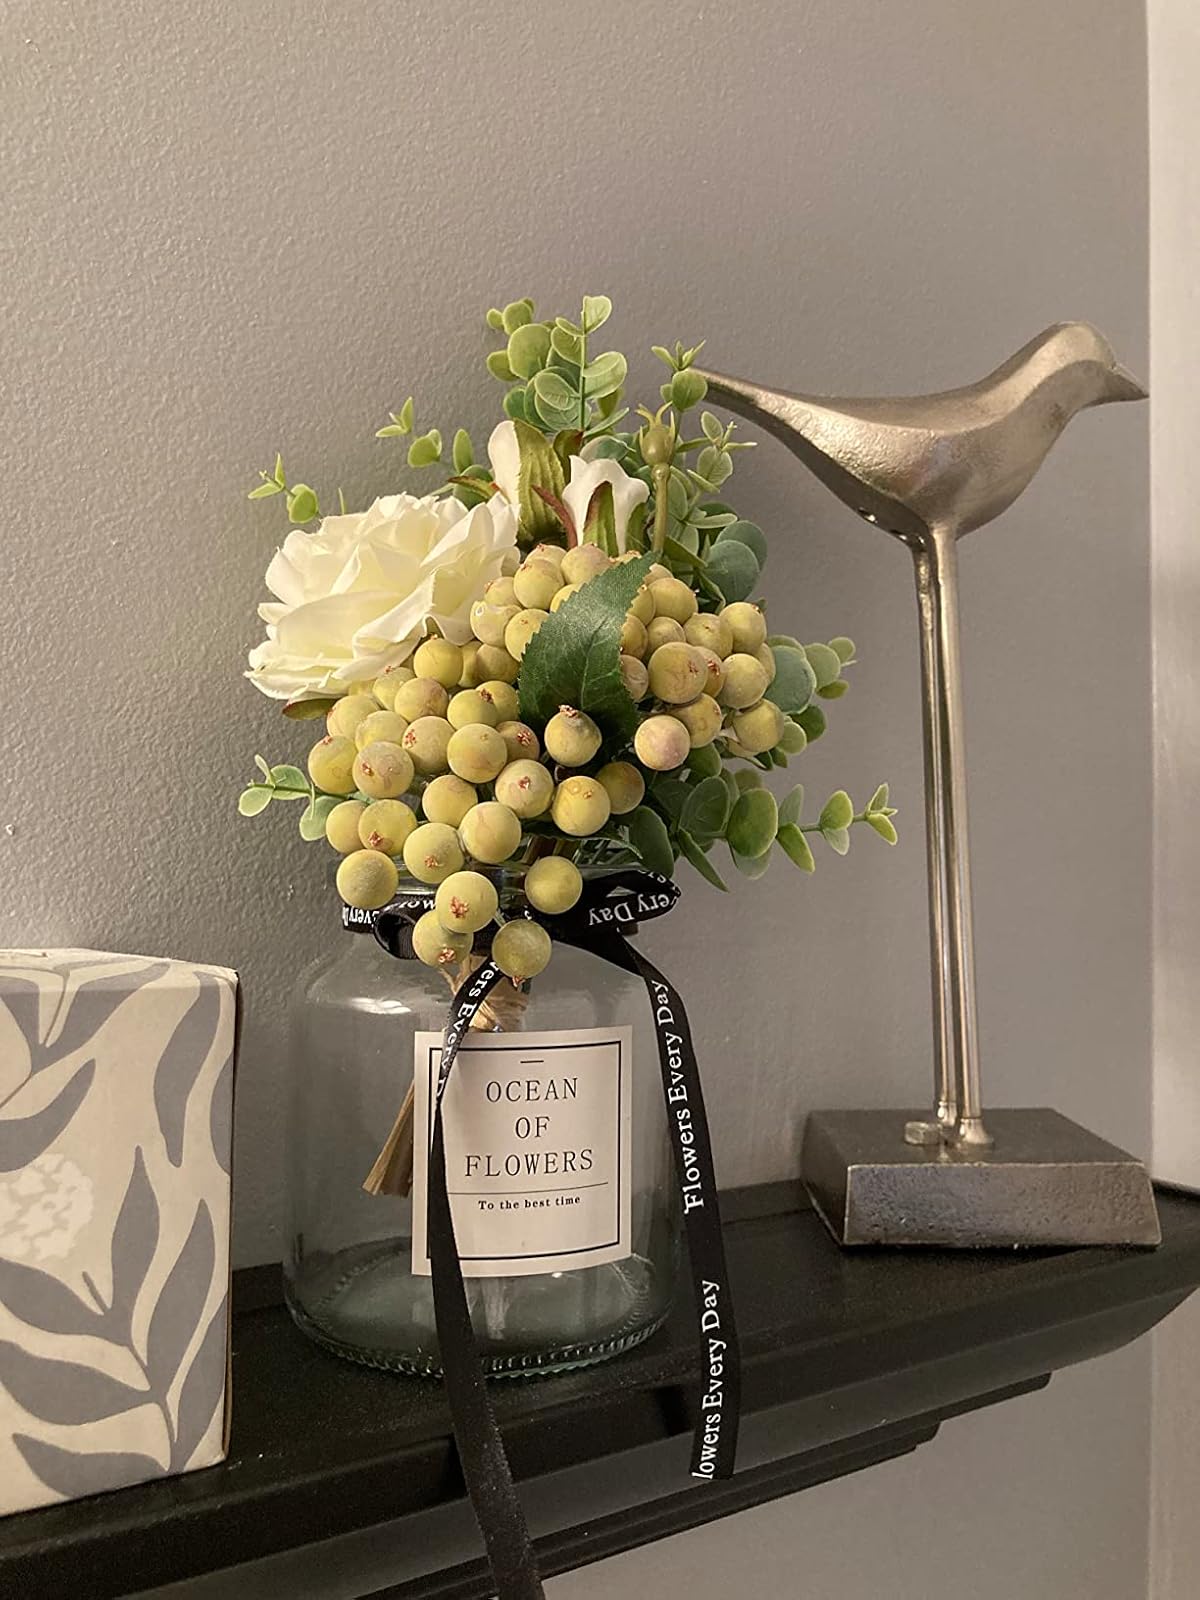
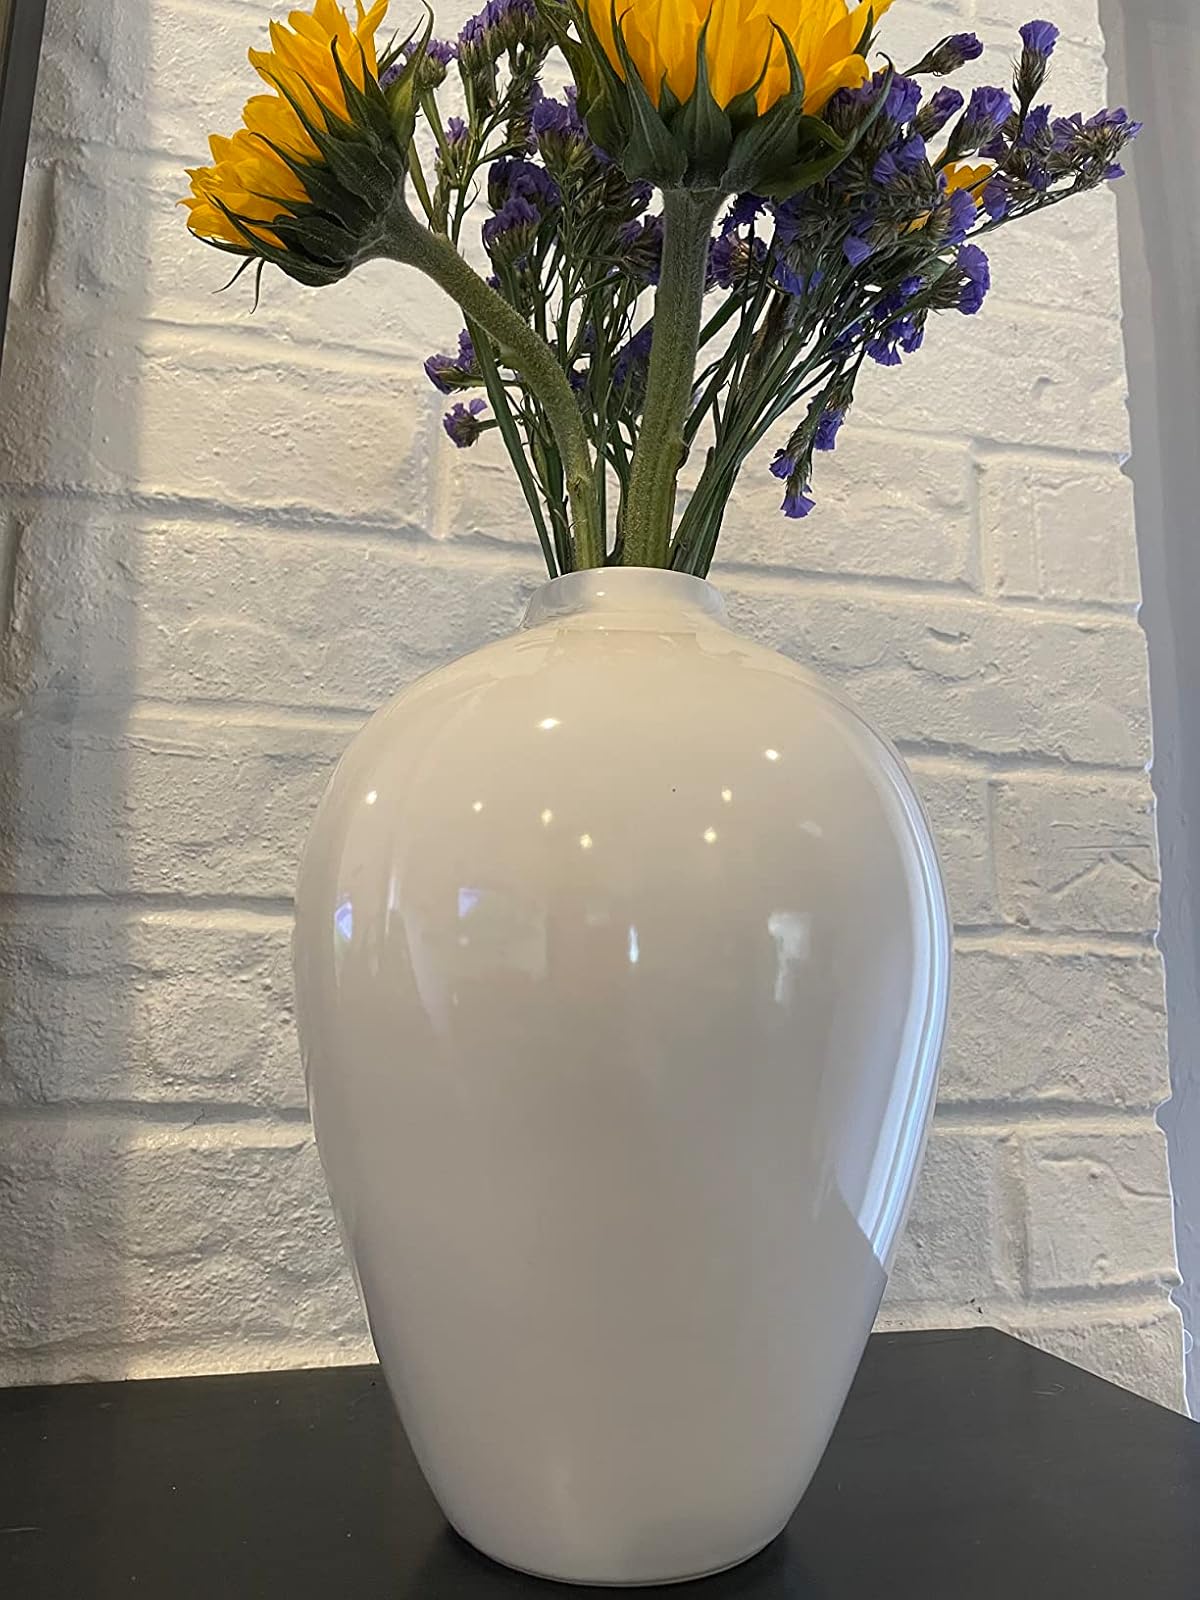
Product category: vase
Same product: no